Mesopelagic zone

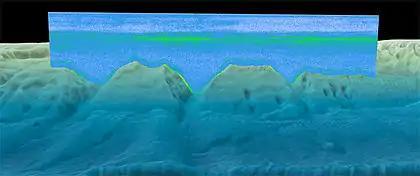
Sonar data. The green layer in the water column is the deep scattering layer of diel vertically migrating mesopelagic zooplankton and fish.

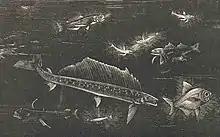
Illustration by Charles Frederick Holder of various bioluminescent fish that live in the mesopelagic zone

Although some light penetrates the mesopelagic zone, it is insufficient for photosynthesis. The biological community of the mesopelagic zone has adapted to a low-light environment. This is a very efficient ecosystem with many organisms recycling the organic matter sinking from the epipelagic zone resulting in very little organic carbon making it to deeper ocean waters. The general types of life forms found are daytime-visiting herbivores, detritivores feeding on dead organisms and fecal pellets, and carnivores feeding on those detritivores.